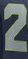
Number: 2